La Wally (film)

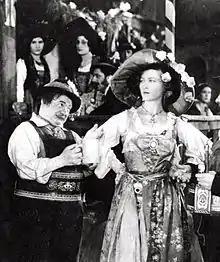
Pierozzi and Paolieri in a film scene

La Wally is a 1932 Italian musical drama film directed by Guido Brignone and starring Germana Paolieri, Isa Pola and Carlo Ninchi. It is an adaptation of the 1892 opera "La Wally" by Alfredo Catalani, which in turn is based on the novel "The Vulture Maiden" by Wilhelmine von Hillern. It was shot at the Cines Studios in Rome. The film's sets were designed by the art directors Gastone Medin and Ivo Perilli.